Johanna Rasmussen

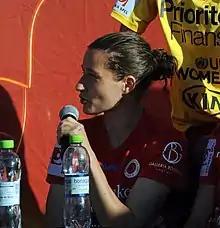
Johanna Rasmussen in June 2013

Johanna Maria Baltensperger Rasmussen (born 2 July 1983) is a former Danish professional footballer who last played for Linköpings FC in the Damallsvenskan and the Denmark women's national football team. She was nominated for the Denmark Women's Player of the Year award in 2008. She played as a forward and wore the number 13 shirt for Denmark. Rasmussen has served as the assistant manager for Denmark since 2021.